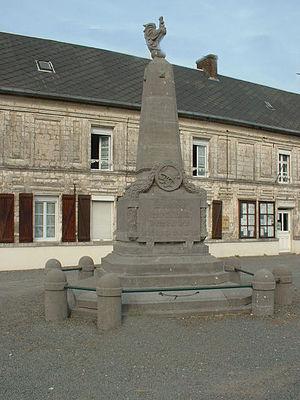
Monument aux morts de Pommera
Pommera est une commune française située dans le département du Pas-de-Calais en région Hauts-de-France.